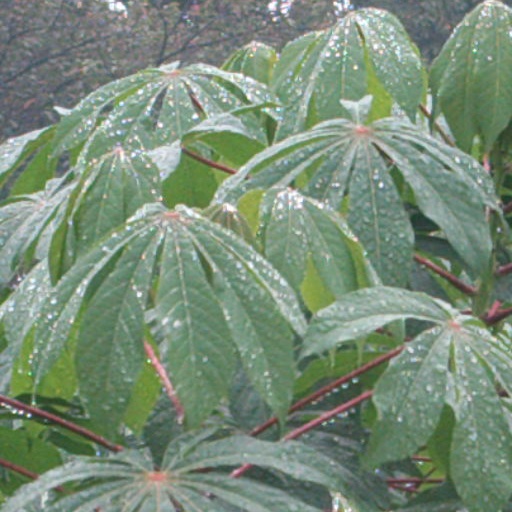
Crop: cassava